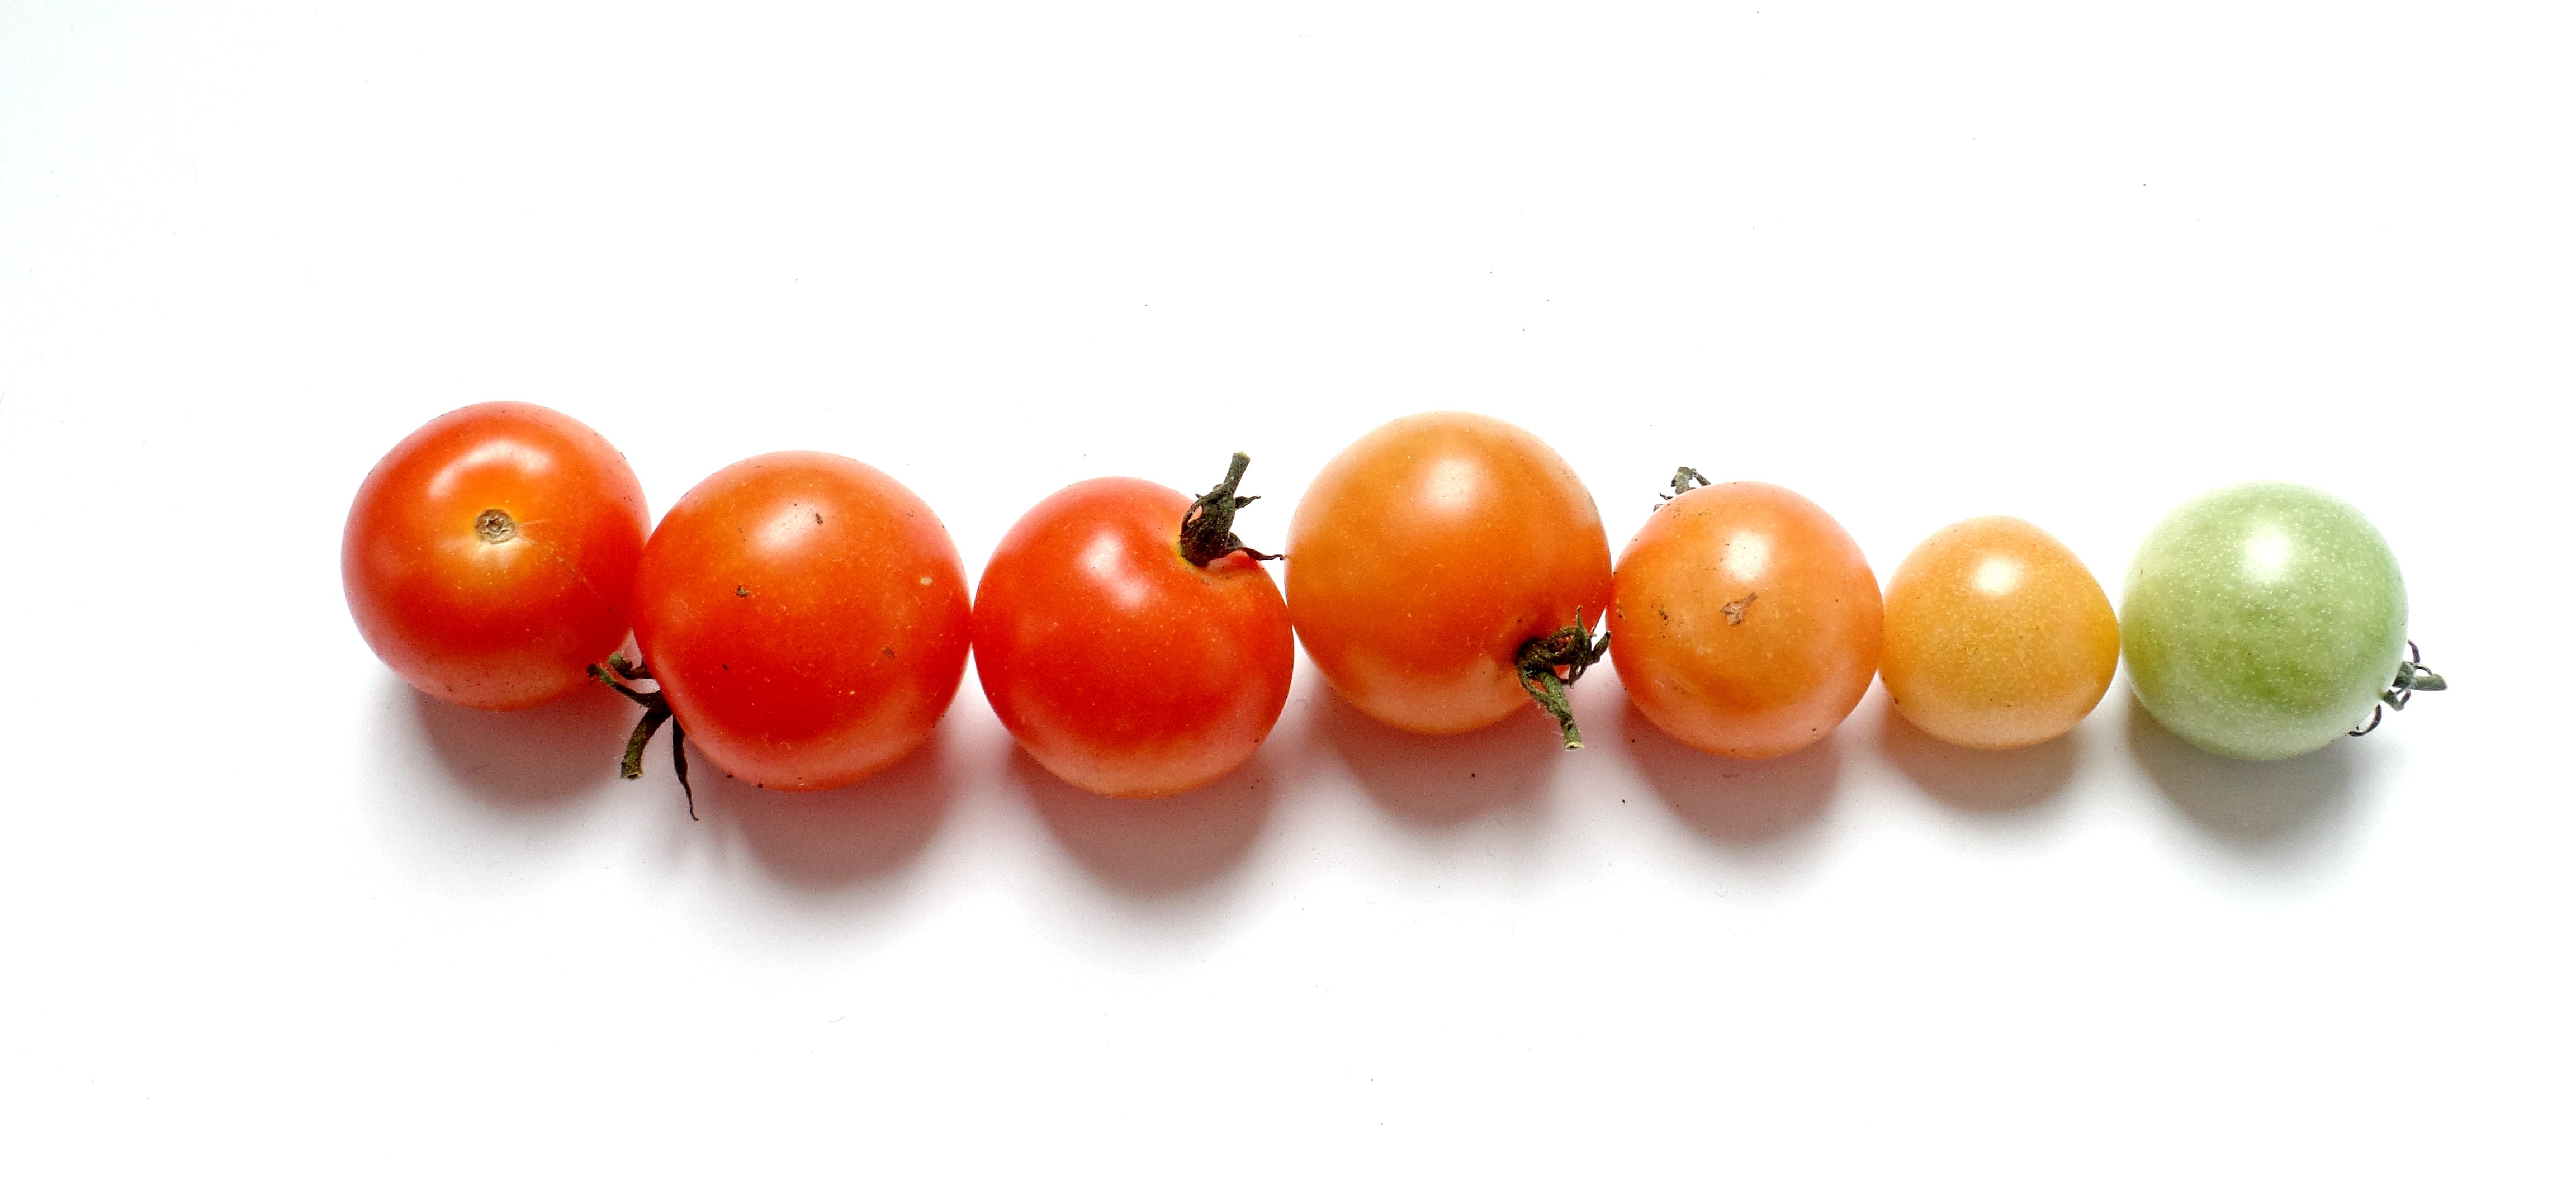
plant, fruit, sweet, flower, ripe, food, red, produce, vegetable, market, garden, bead, healthy, close, eat, delicious, tomato, jewellery, vegetables, tomatoes, vegetarian, vitamins, frisch, flowering plant, nachtschattengew chs, land plant, fashion accessory